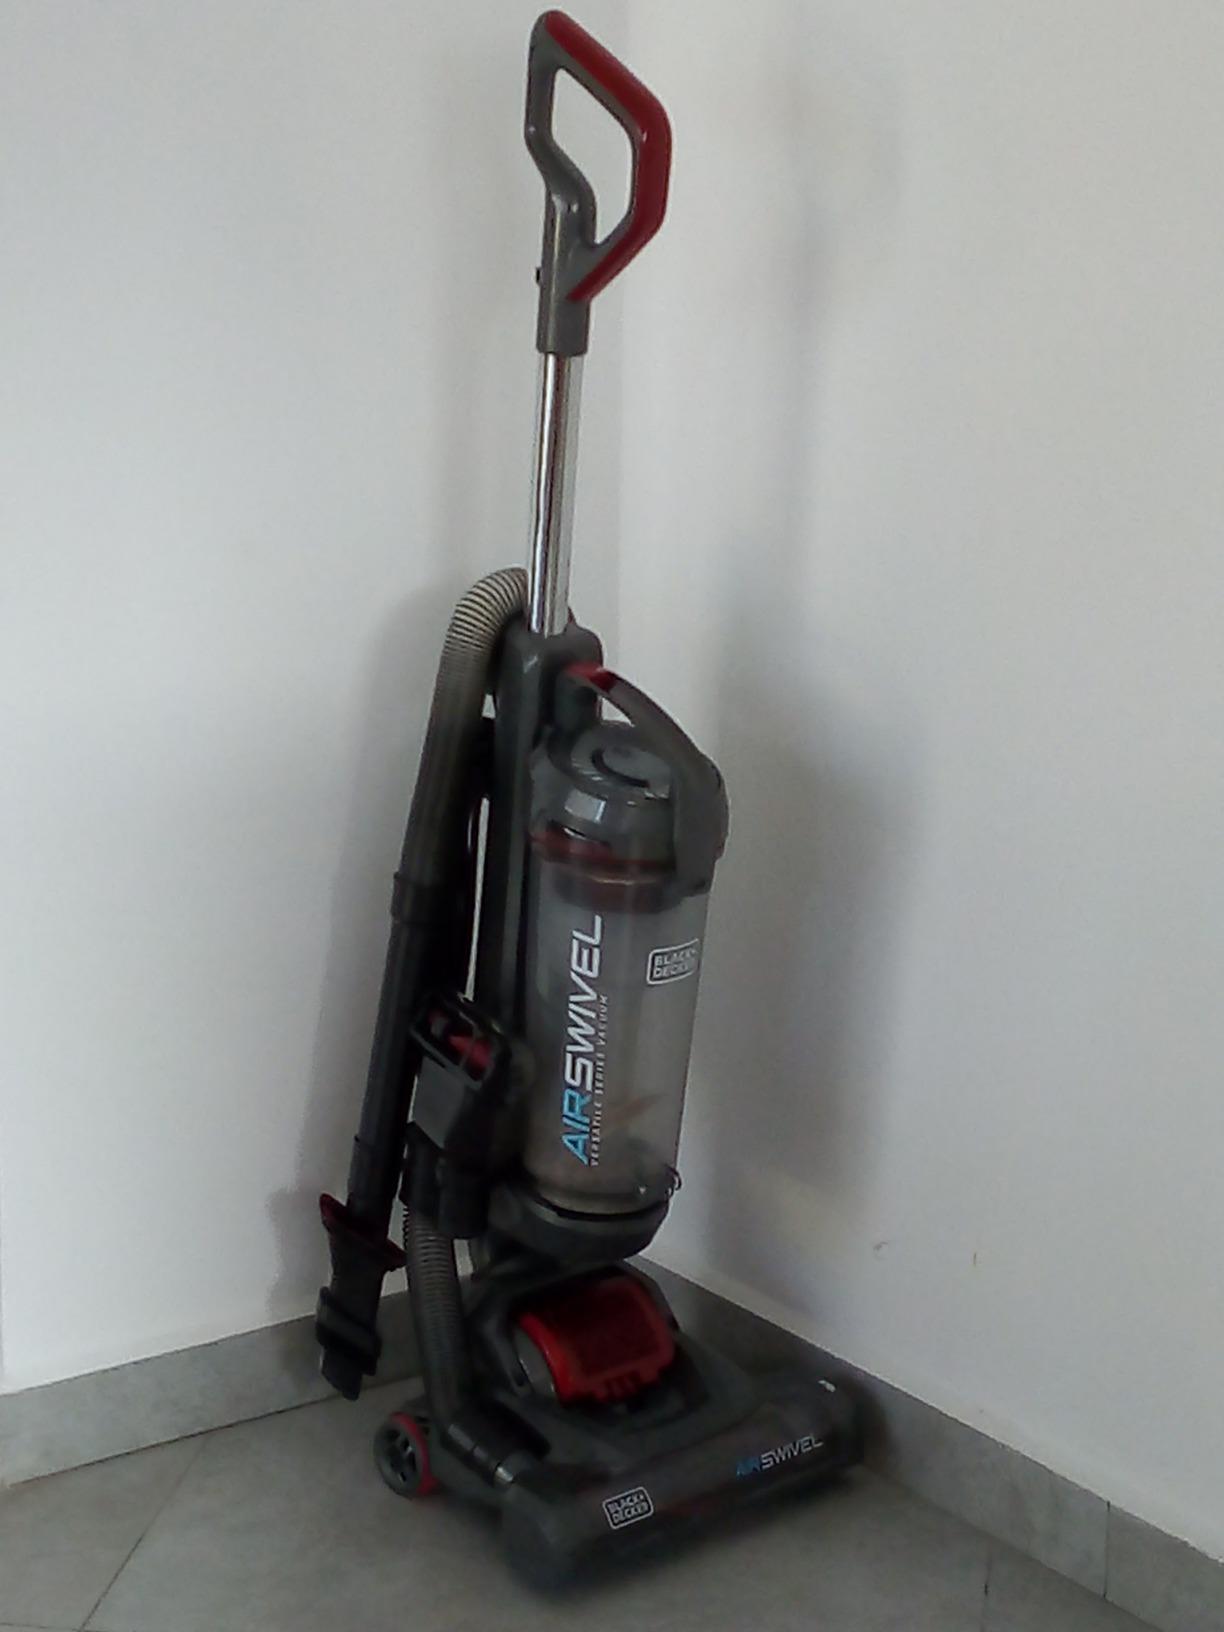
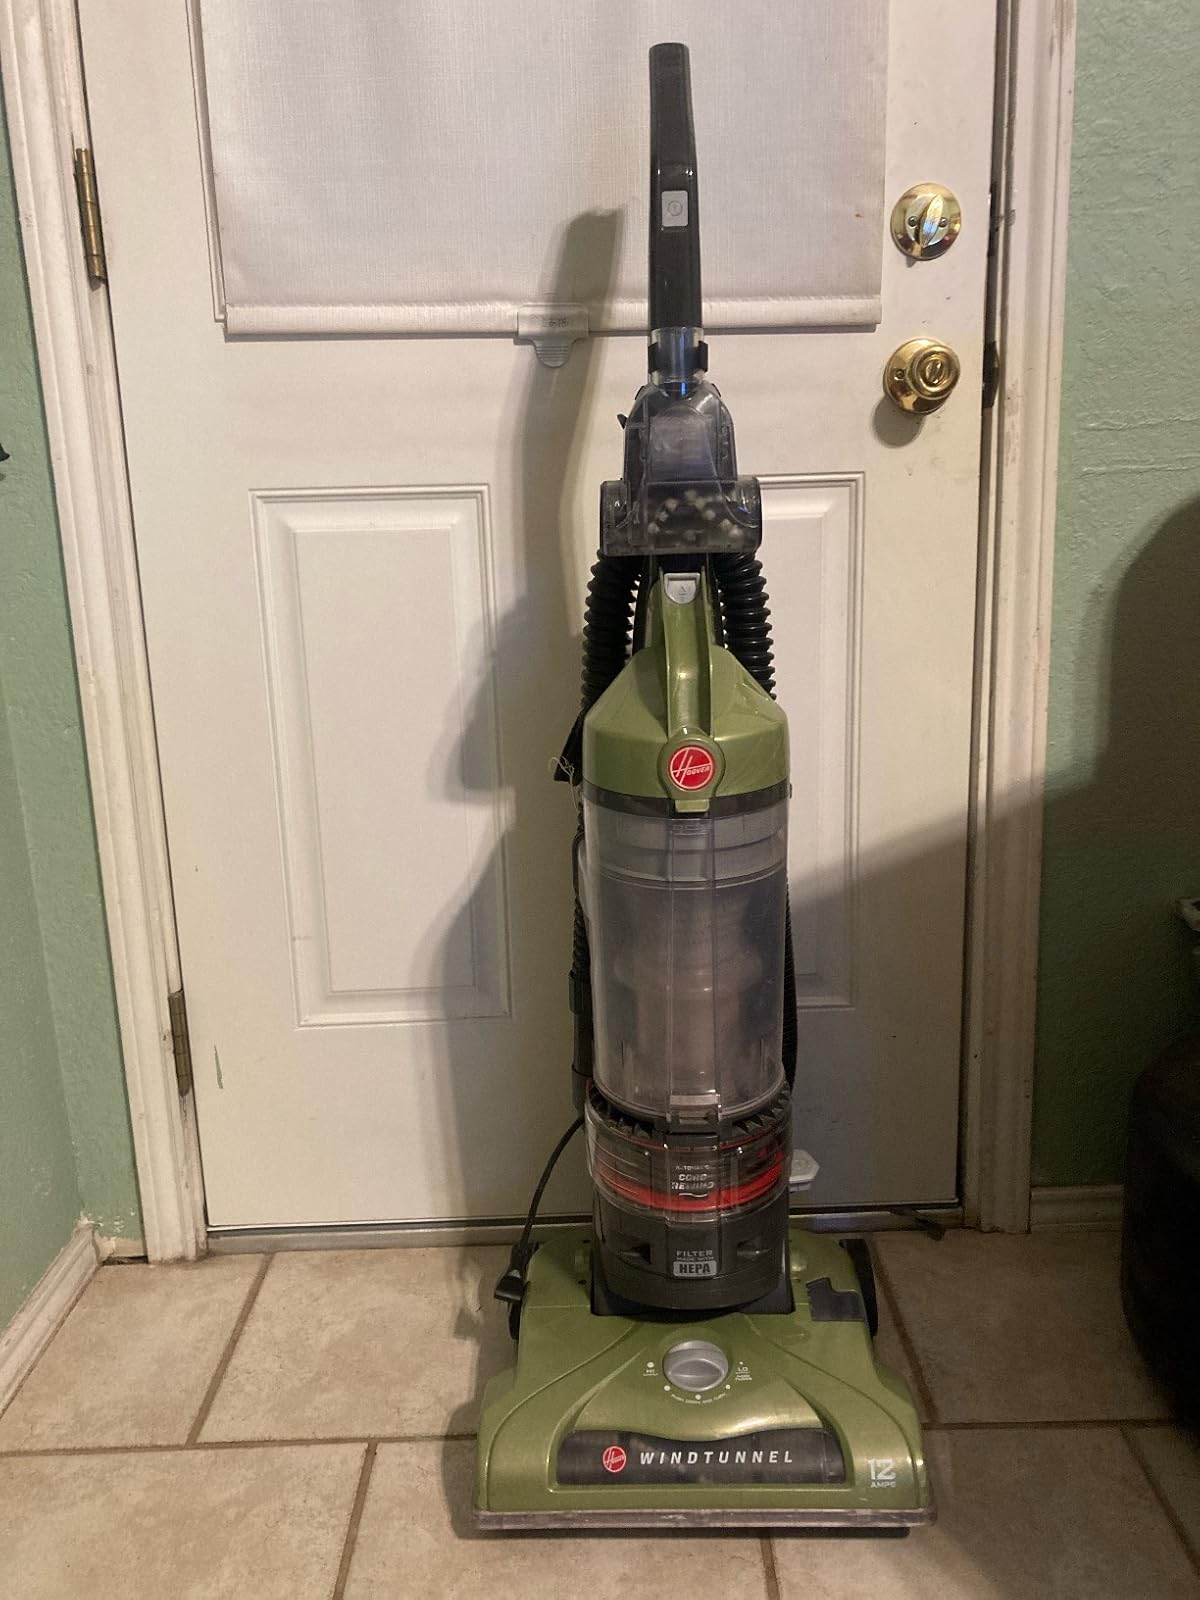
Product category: items_vacuum
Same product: no